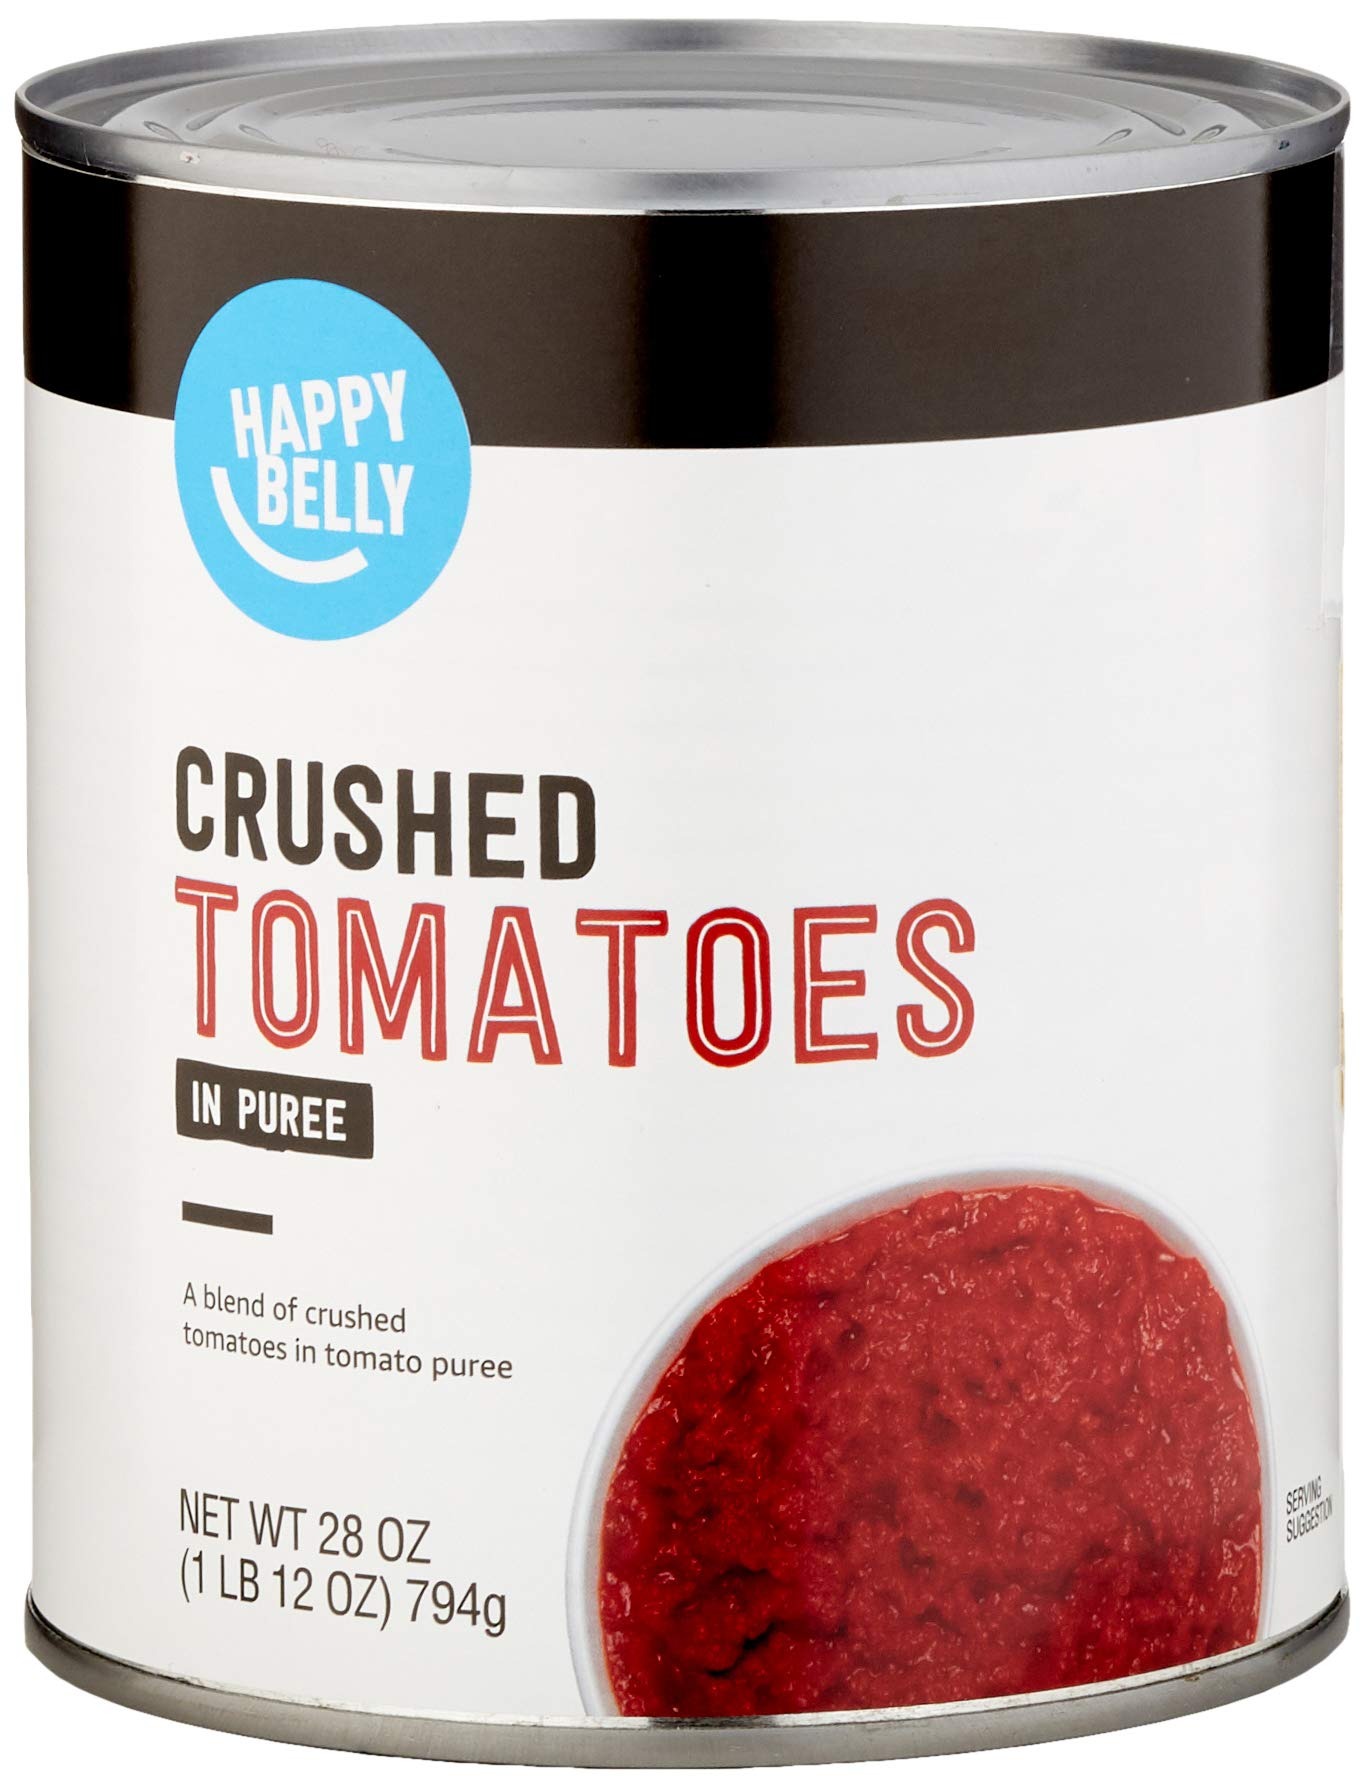
Item Name: Amazon Brand - Happy Belly Crushed Tomatoes, 28 Ounce (Pack of 1)
Bullet Point 1: One 28-ounce can of Happy Belly Crushed Tomatoes
Bullet Point 2: Non-GMO project verified, BPA non-intent
Bullet Point 3: An Amazon Brand
Bullet Point 4: A blend of crushed tomatoes in tomato puree
Bullet Point 5: 20 calories per serving
Value: 28.0
Unit: Ounce

Price: 1.89